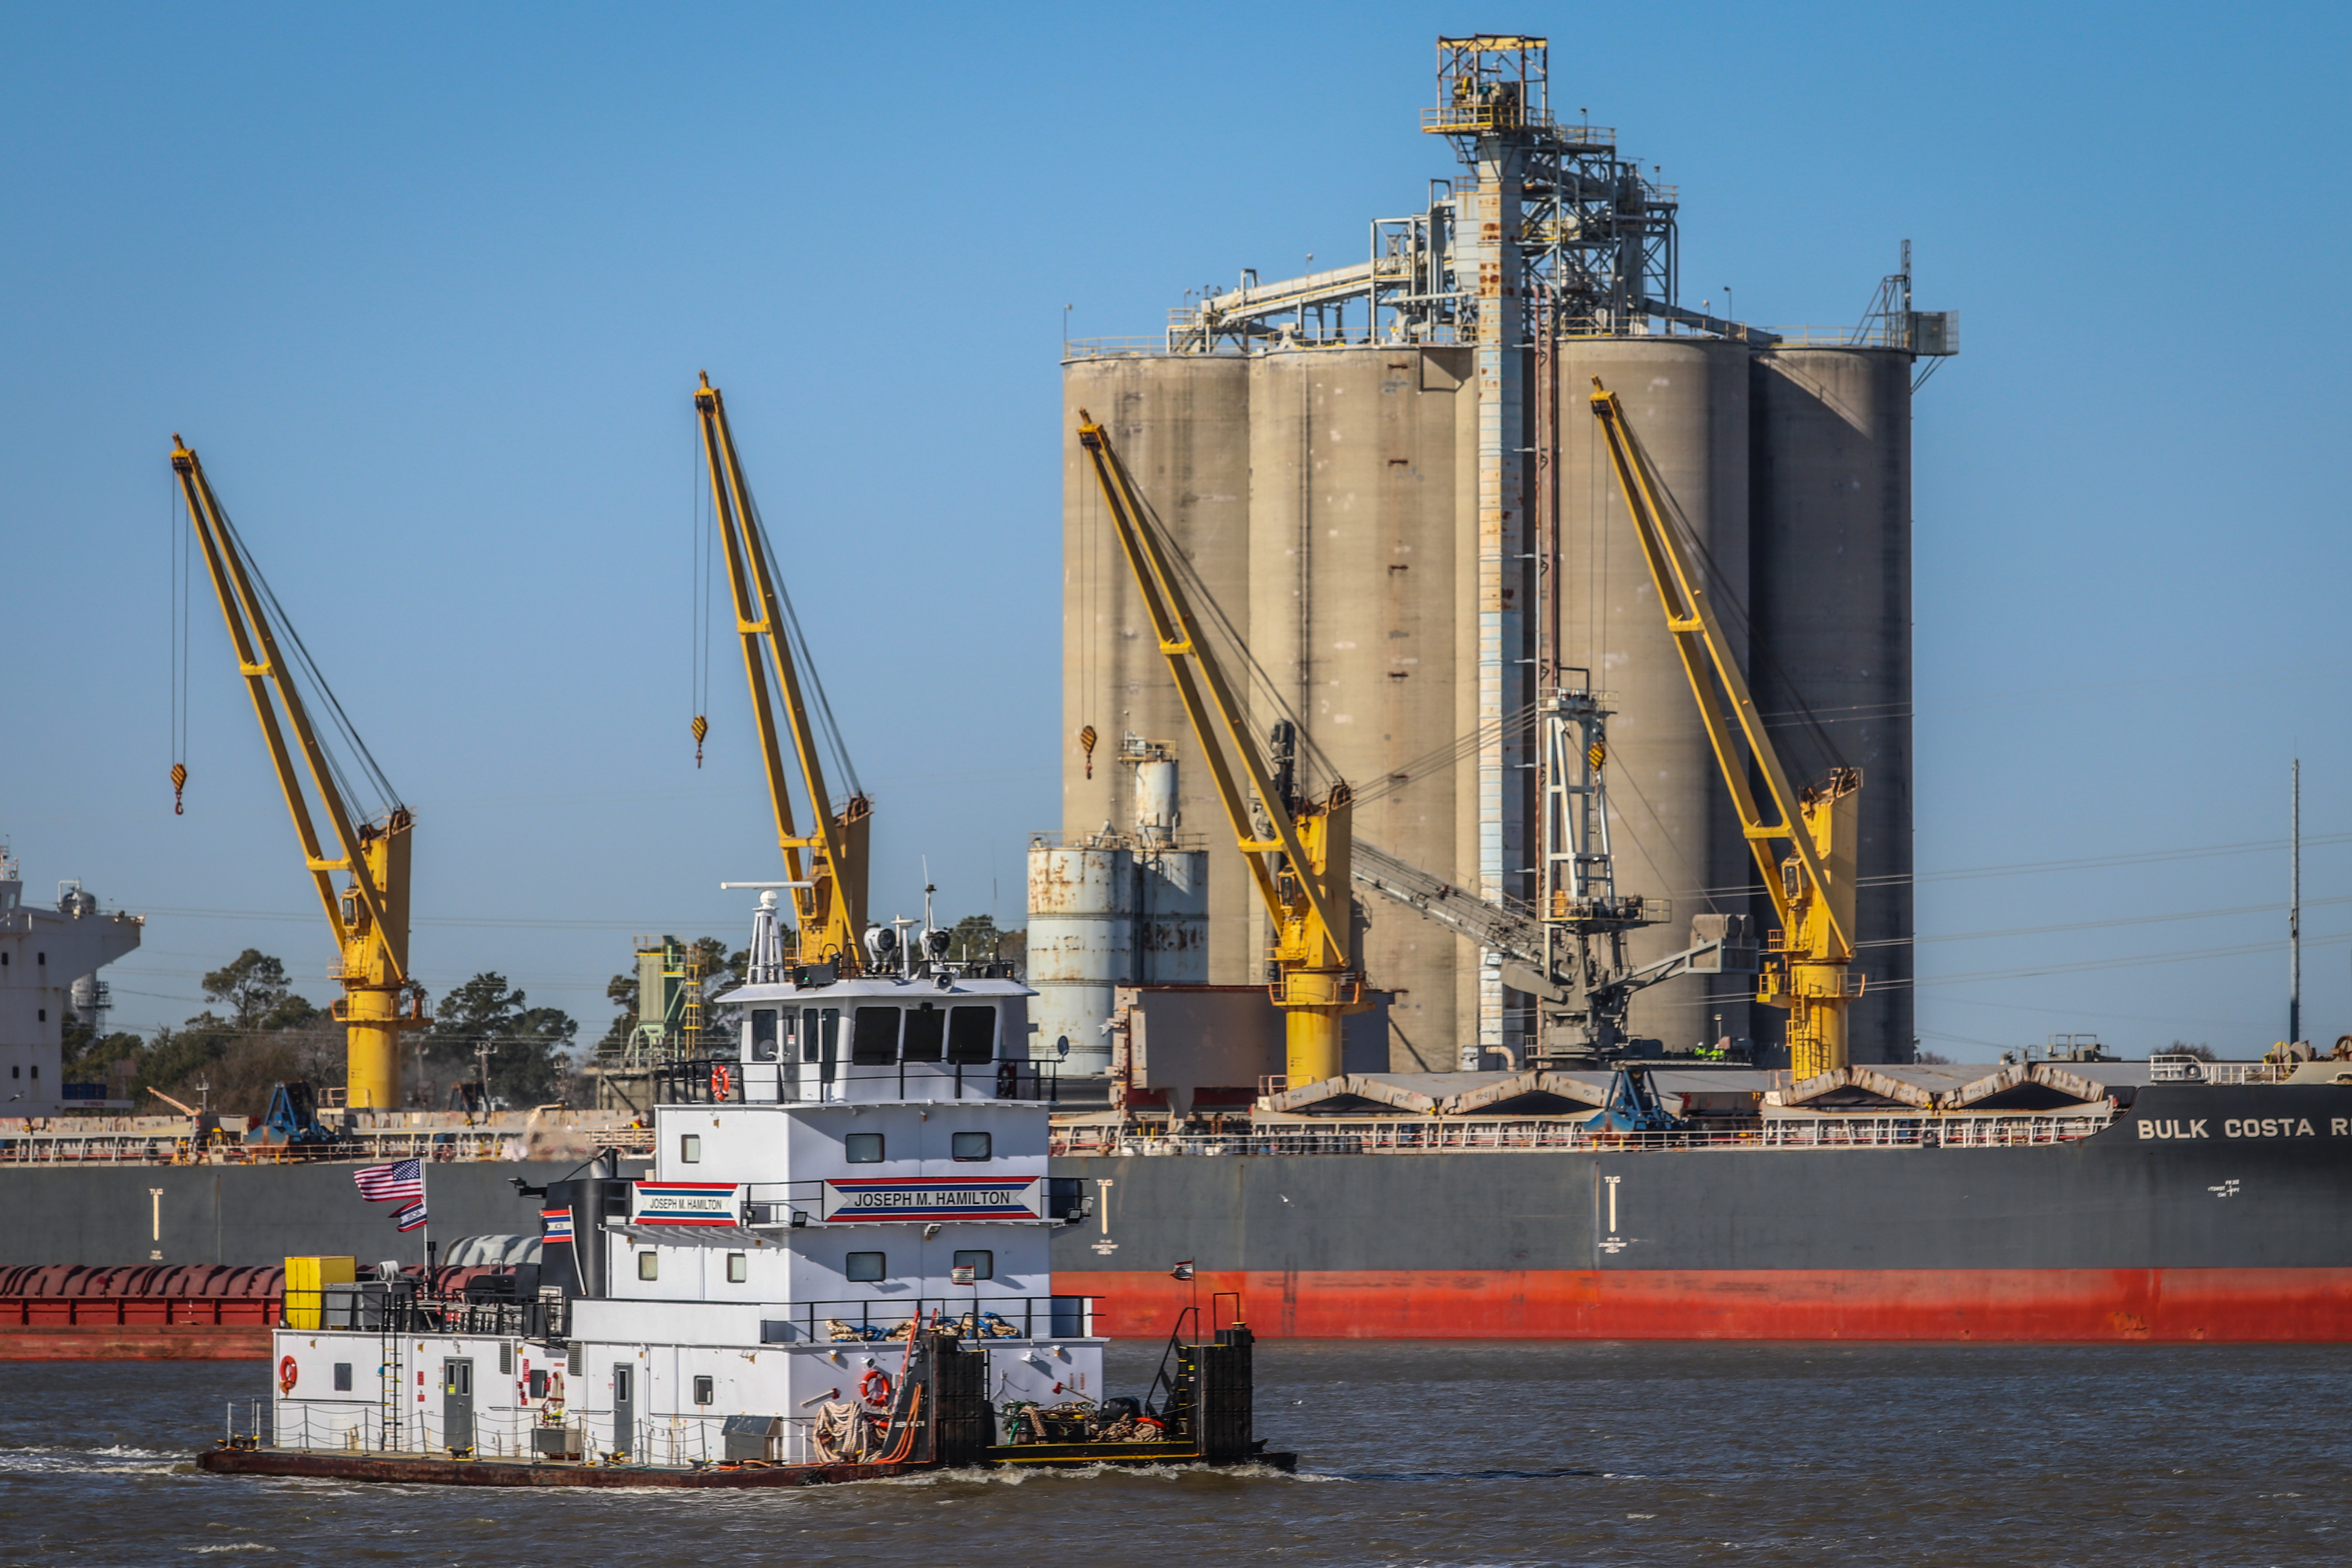
houstonshipchannel, silo, water, cranes, industrial, tugboat, boats, ships, watercraft, boat, machine, industry, ship, channel, engineering, crane, naval architecture, cargo ship, water transportation, port, freight transport, crane vessel floating